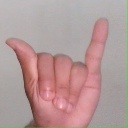
अक्षर: य